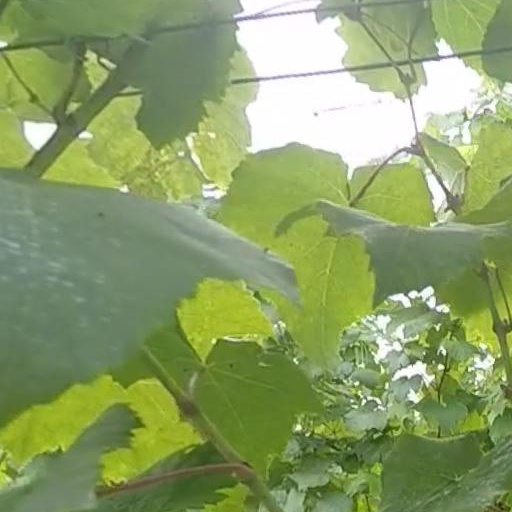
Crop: grape